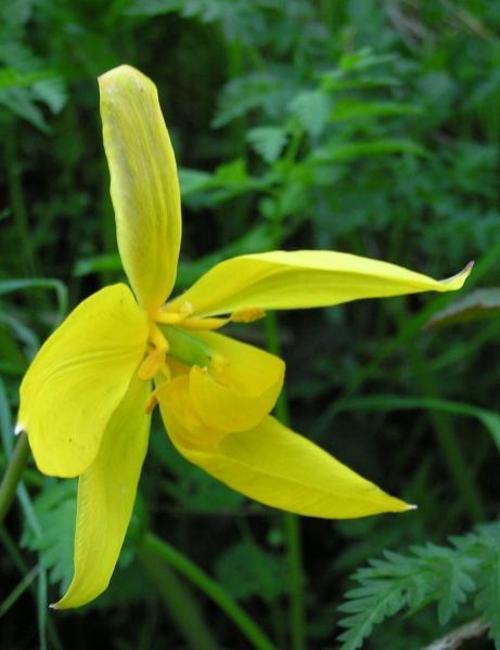
Flower: Tulip